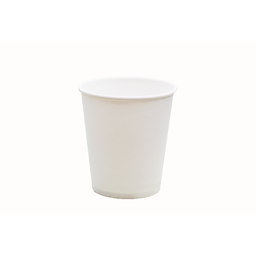
Label: cups